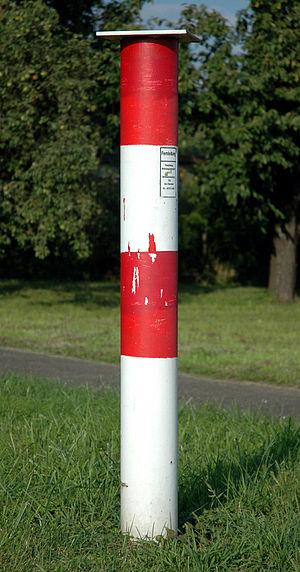
Le réseau d'oléoducs en Centre-Europe ou CEPS est, avec ses 5 314 km de pipelines, le plus important réseau d'oléoducs de l'Otan. Ce réseau traverse la France, l'Allemagne, la Belgique, les Pays-Bas et le Luxembourg qui en sont membres et pays hôtes. Les États-Unis font également partie de l'organisation. Le Royaume-Uni s'en est retiré en 2002 et le Canada a fait de même le 31 décembre 2006.